Edwin Landseer

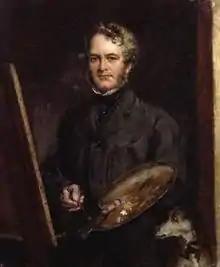
Edwin Henry Landseer self-portrait

Landseer was a notable figure in 19th-century British art, and his works can be found in Tate Britain, the Victoria and Albert Museum, Kenwood House and the Wallace Collection in London. He also collaborated with fellow painter Frederick Richard Lee.